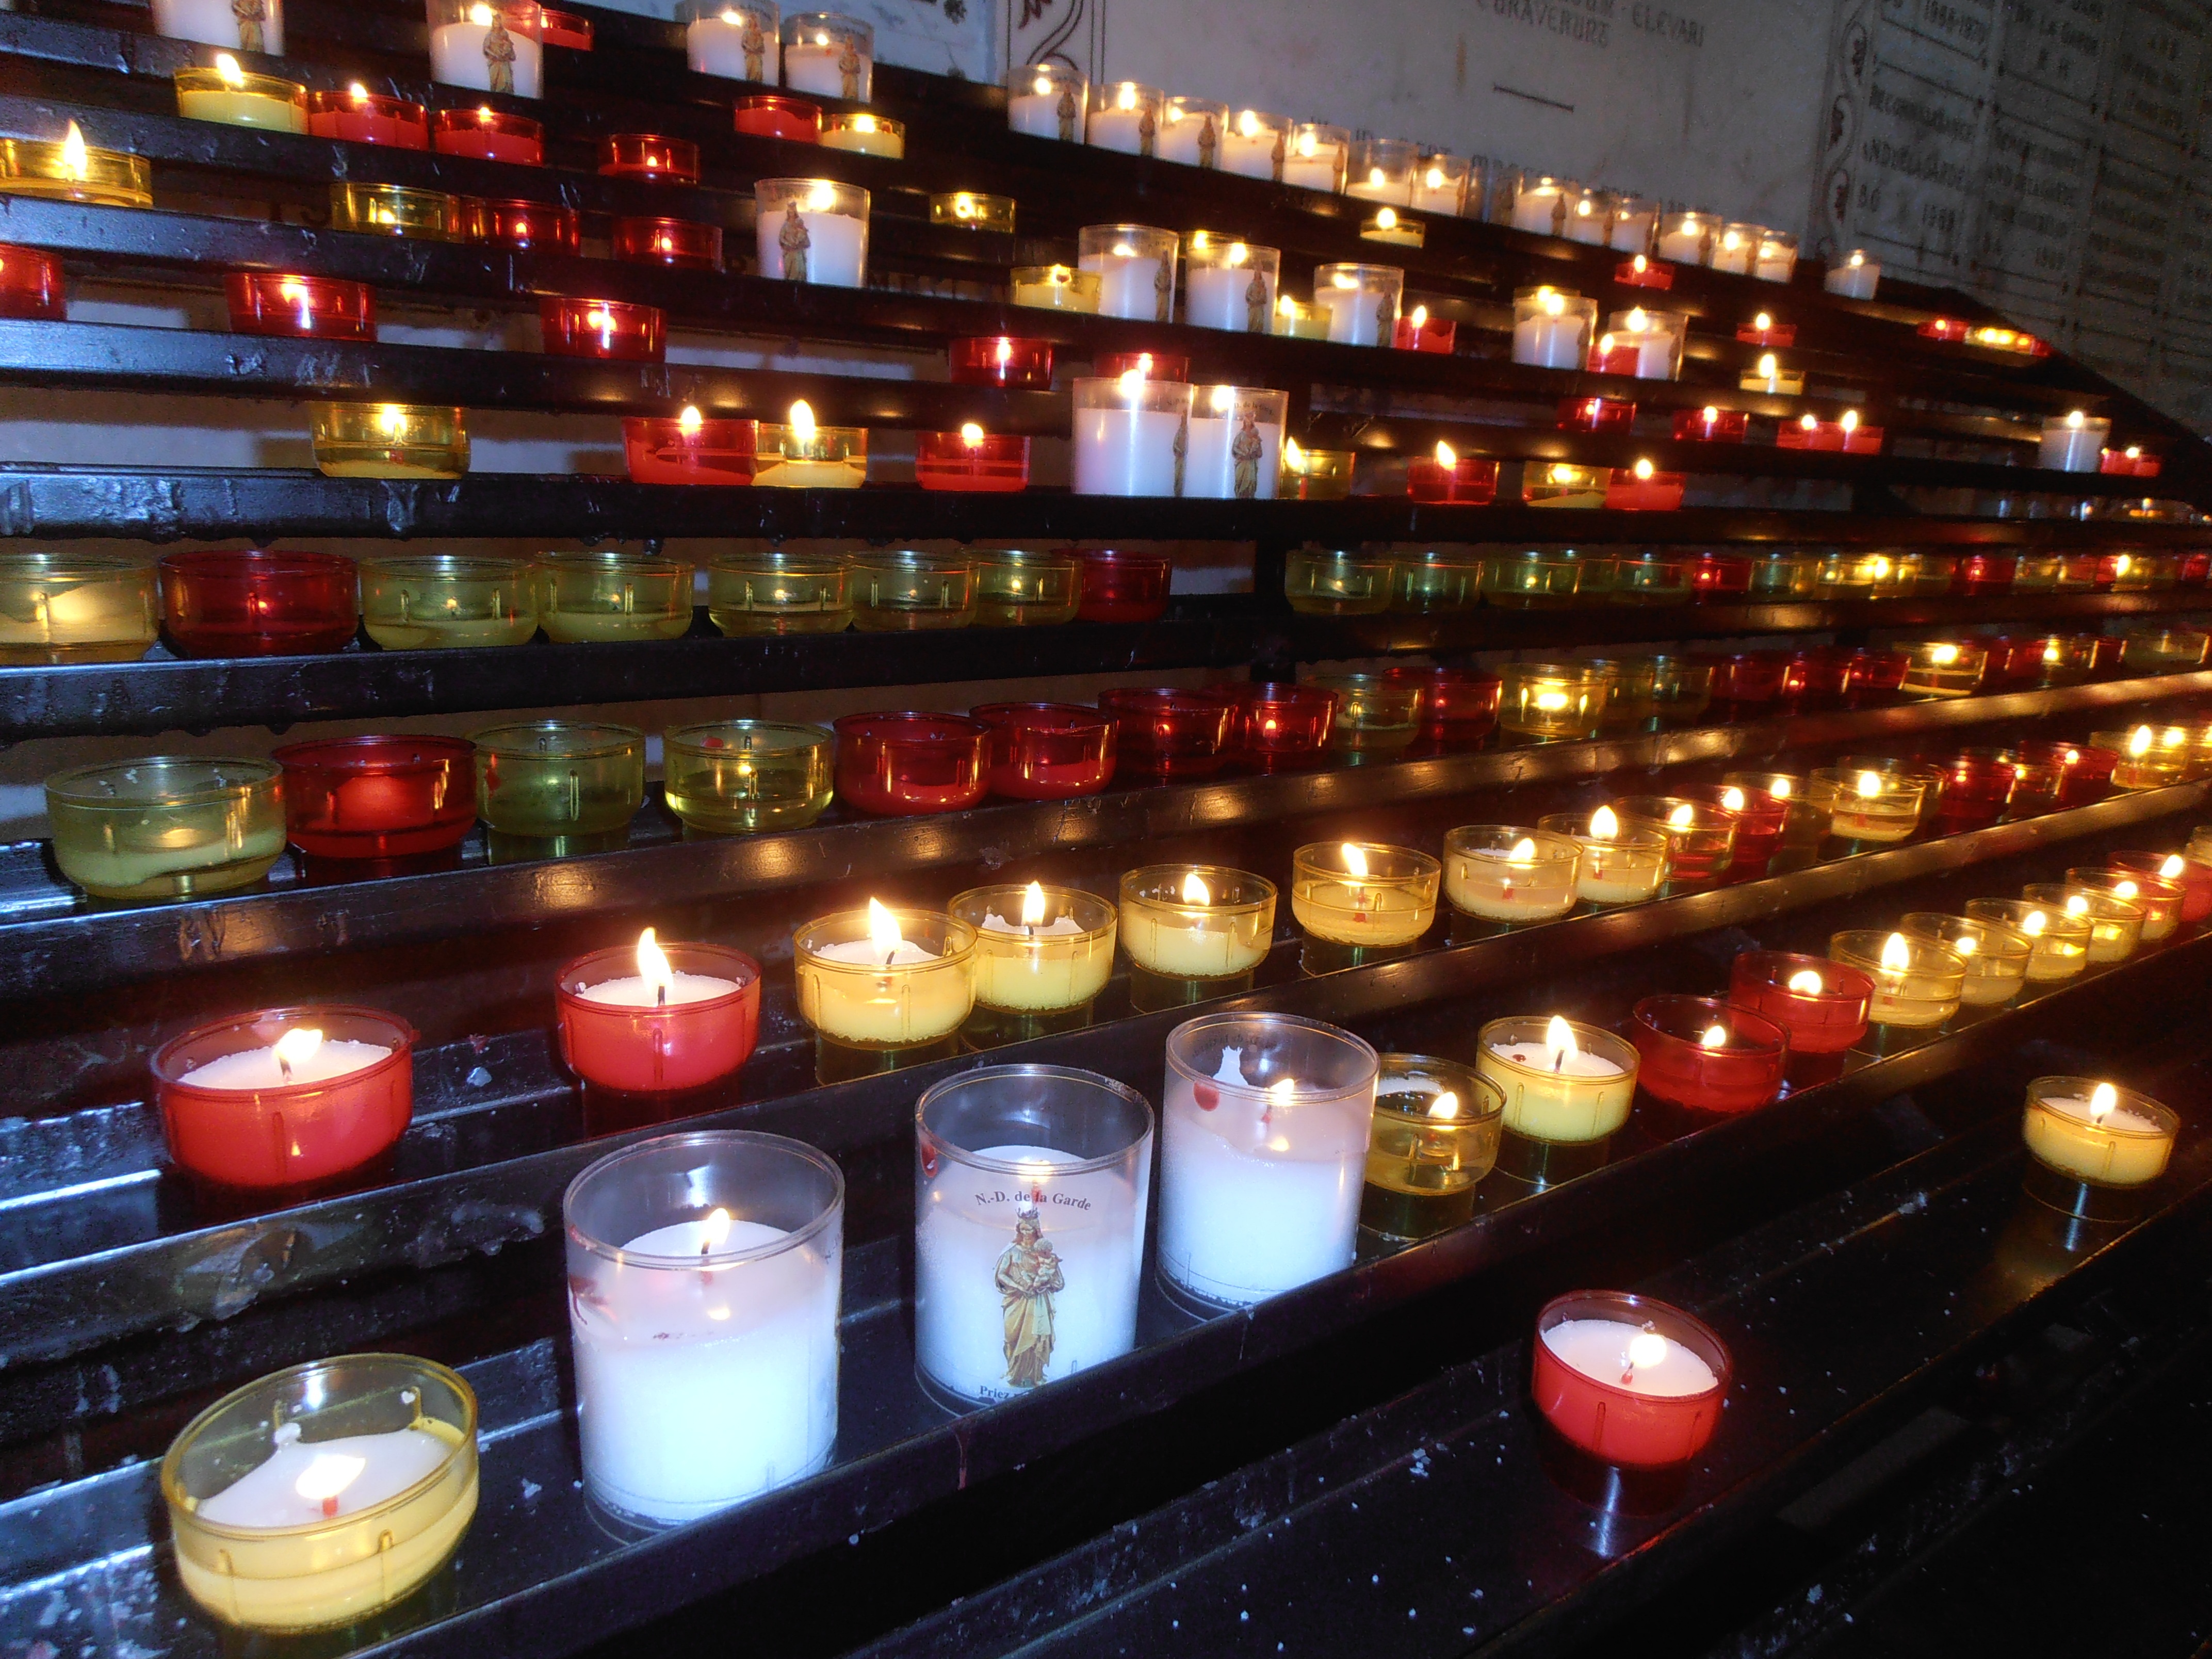
light, religion, drink, church, lighting, catholic, lights, candles, faith, prayer, candlelight, donation, votive, notre dame, notre dame de la garde